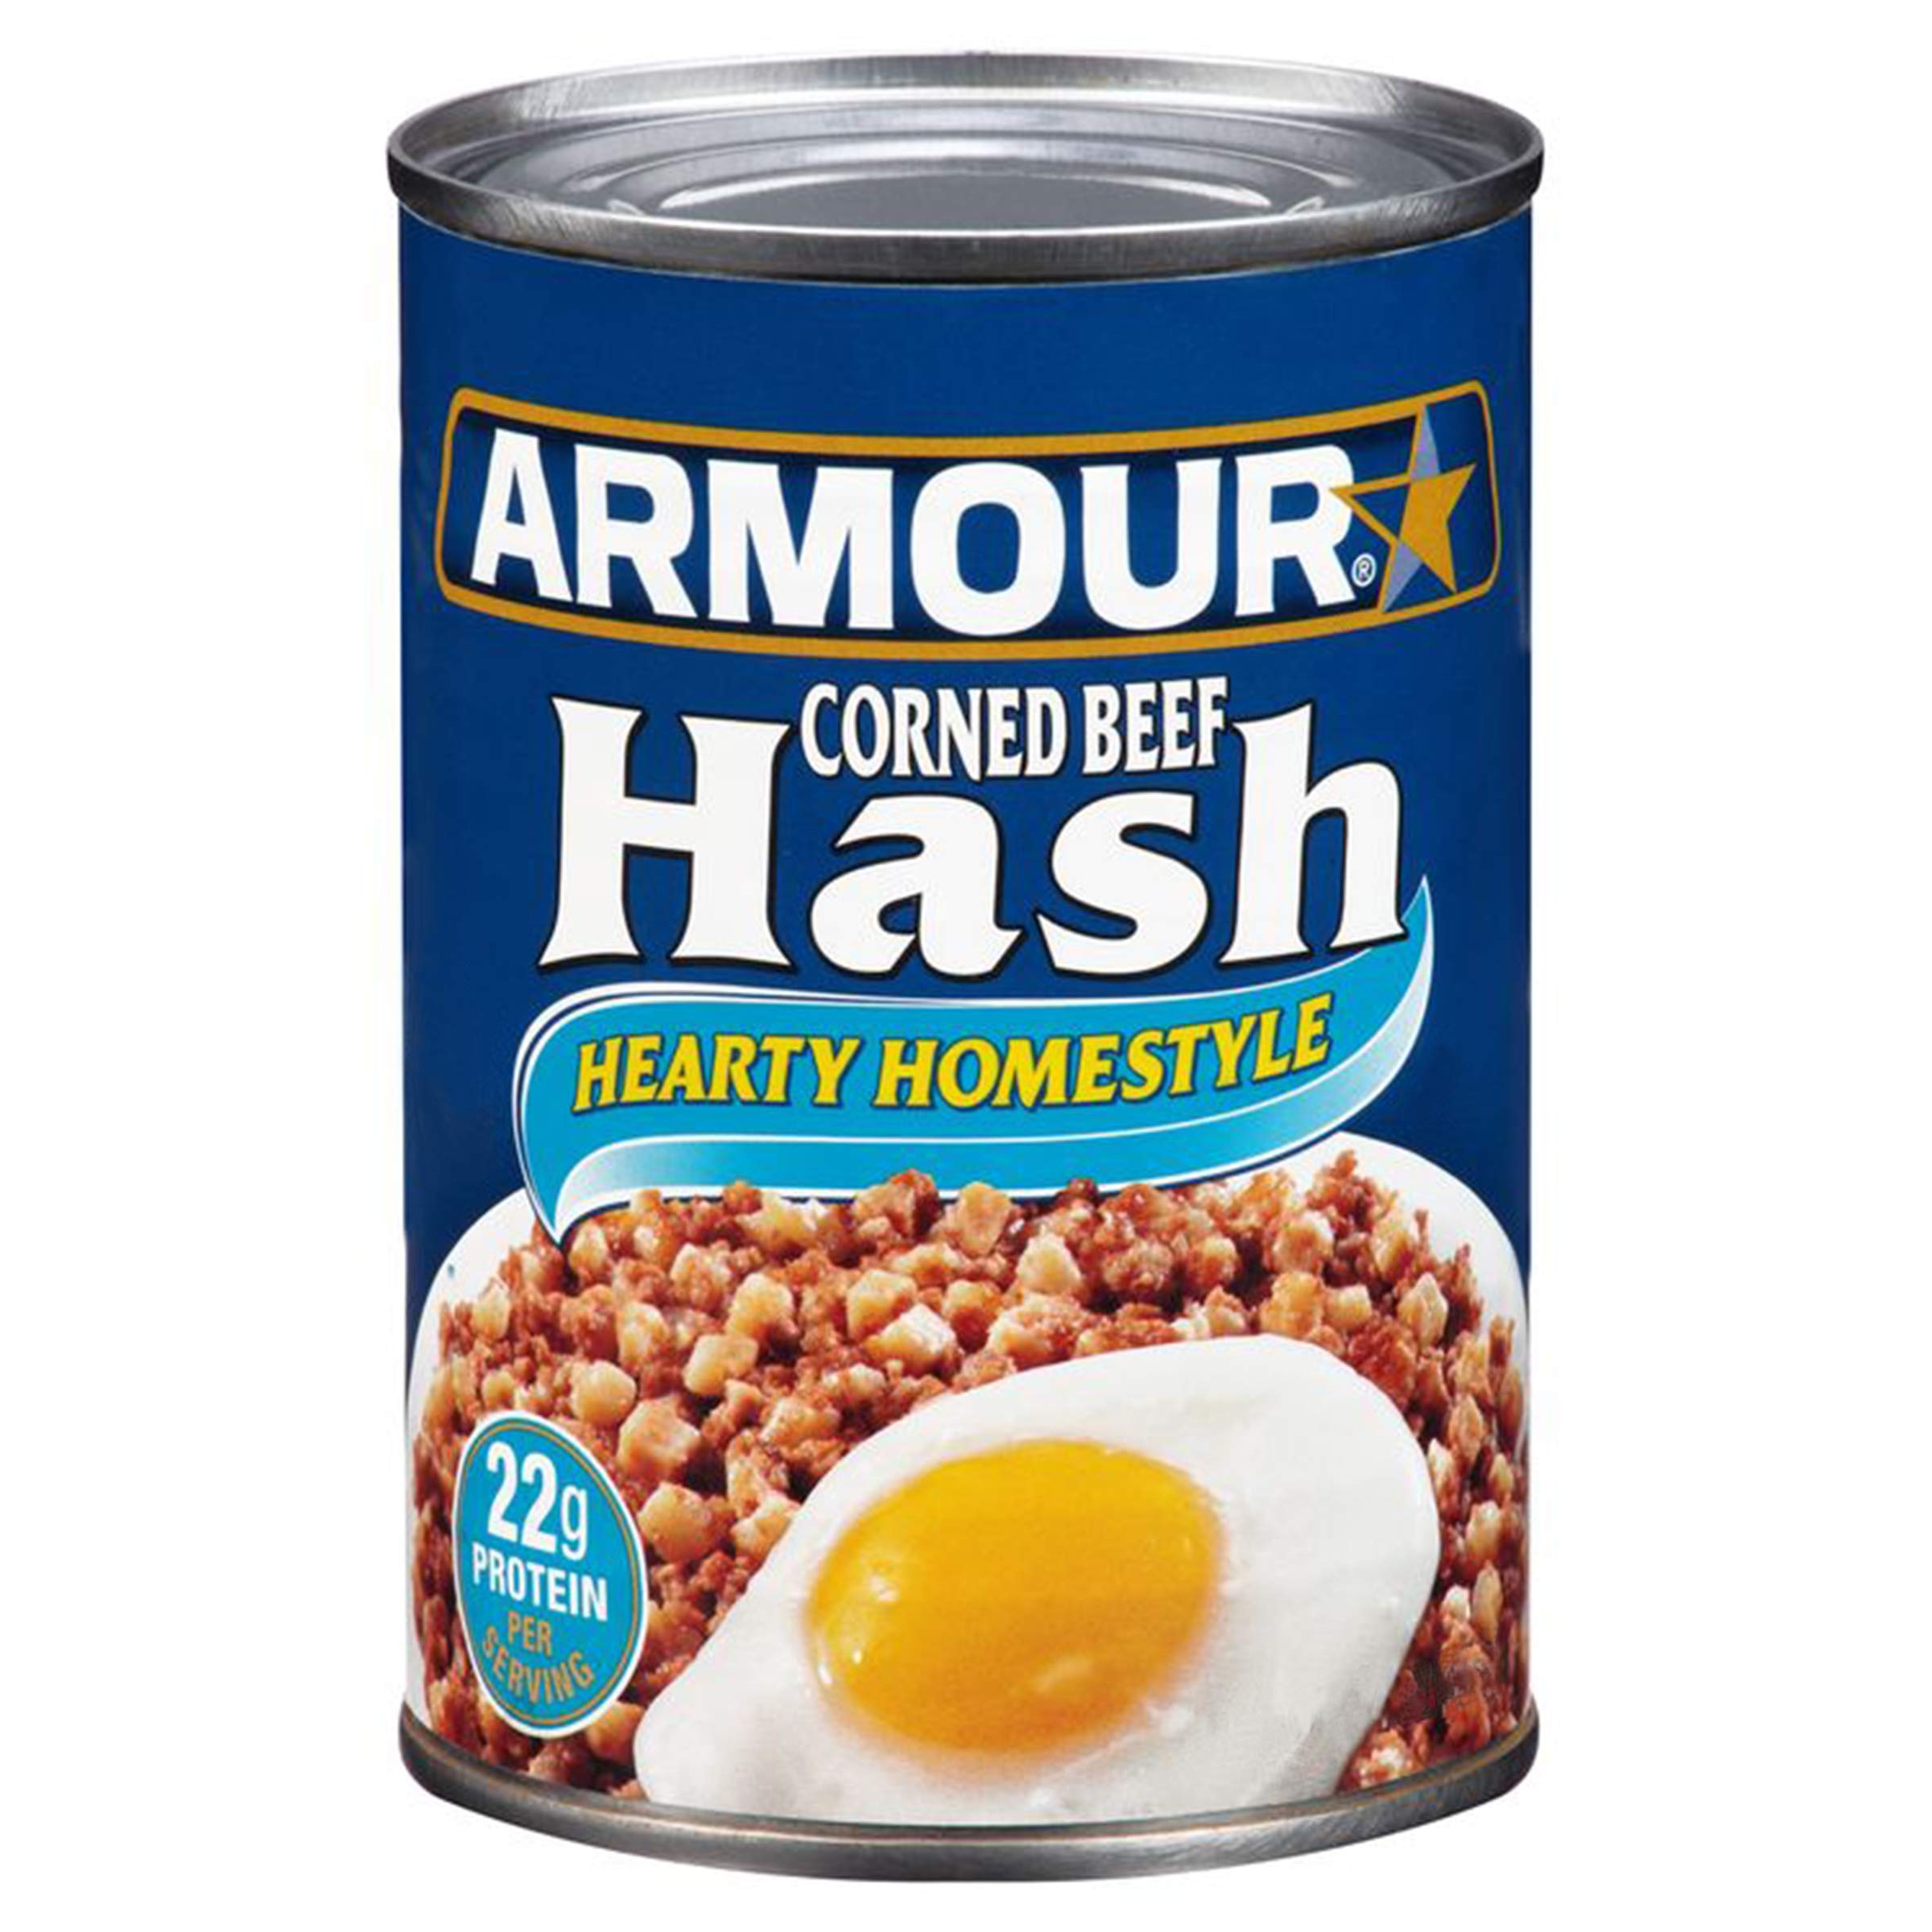
Item Name: Armour Star Corned Beef Hash, Hearty Homestyle, Canned Food, 12 - 14 OZ Cans
Bullet Point 1: Twelve 14 oz cans of Armour Star Hearty Homestyle Corned Beef Hash Canned Food
Bullet Point 2: Canned corned beef hash offers a quick, easy meal with great flavor
Bullet Point 3: Canned meat with a delicious blend of diced potatoes and corned beef
Bullet Point 4: Heat fully cooked corned beef until golden brown
Bullet Point 5: Canned hash offers an easy meal solution or perfect addition to a survival kit
Bullet Point 6: Canned corned beef hash is ideal for camping, tailgating or road tripping
Value: 180.0
Unit: ounce

Price: 2.48